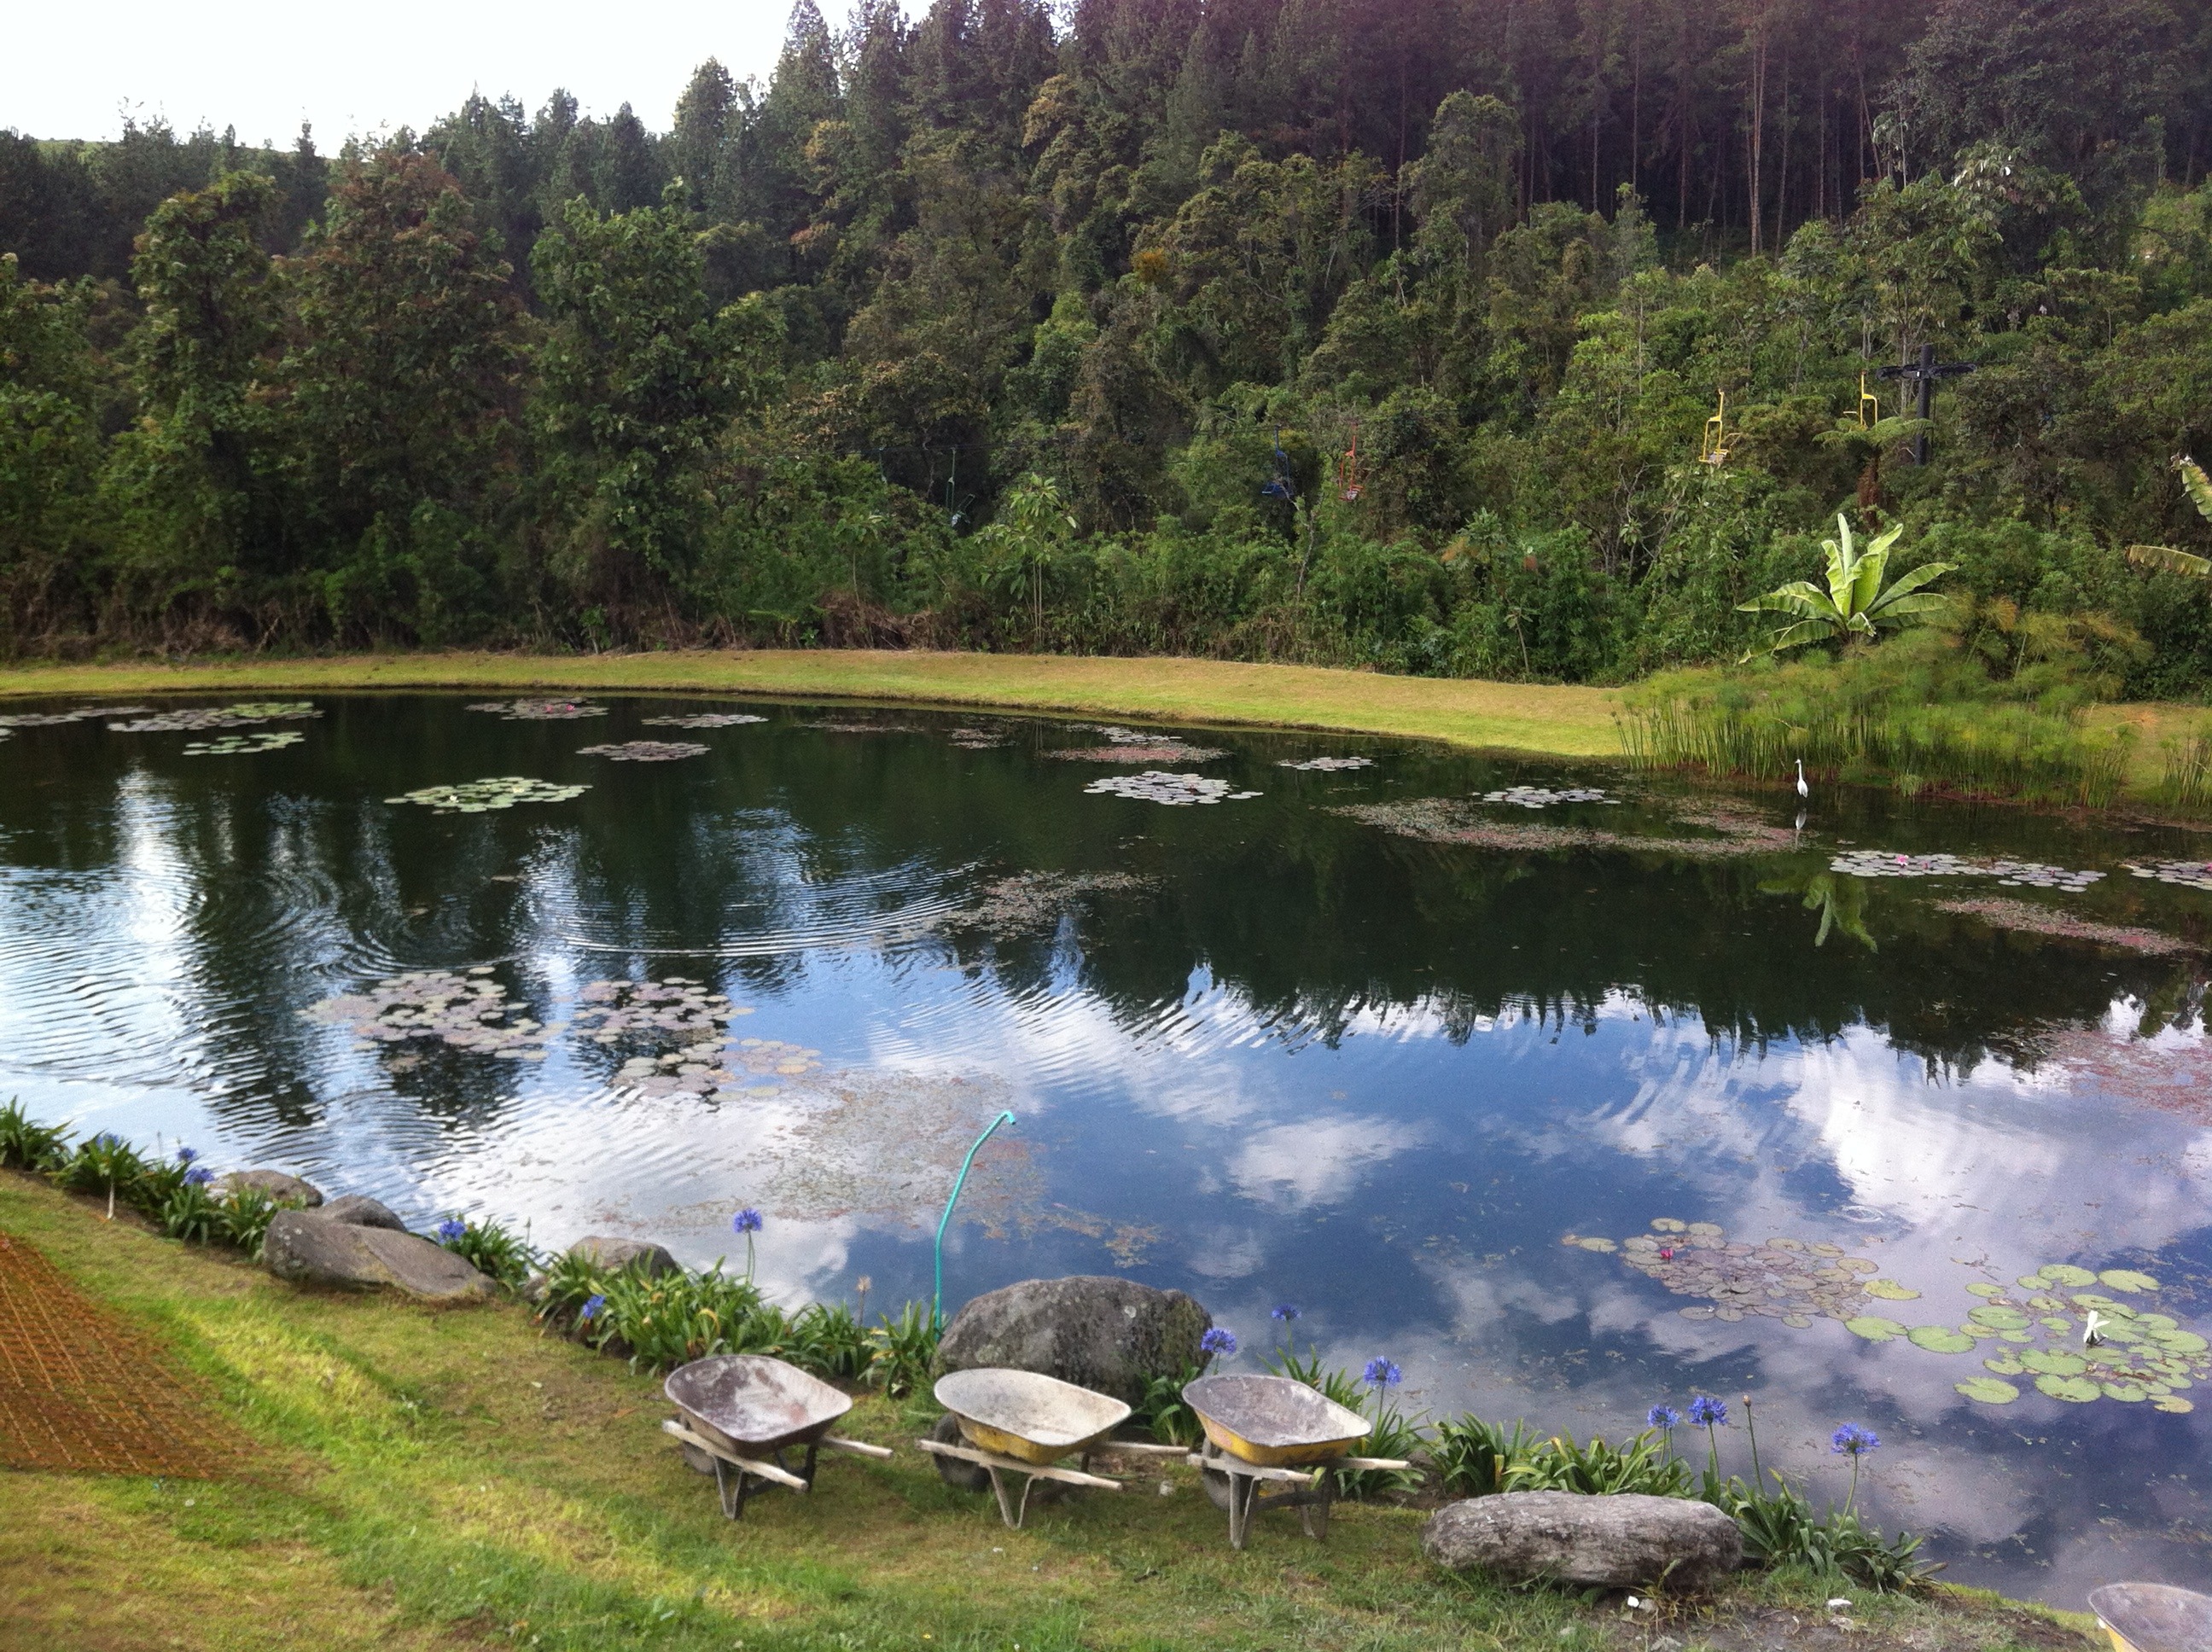
landscape, tree, nature, forest, wilderness, sky, meadow, lake, summer, pond, stream, reflection, holiday, reservoir, body of water, forests, wetland, loch, tarn, nature reserve, fish pond